Native American gaming

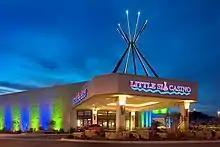
The Little Six Casino in Prior Lake, Minnesota is operated by the Shakopee Mdewakanton Sioux Community.

The Seminole Hard Rock Hotel & Casino, also known as "The Guitar Hotel", is a hotel and casino resort near Hollywood, Florida, United States, located on 100 acres (40 ha) of the Hollywood Reservation of the Seminole Tribe of Florida. The property currently has one hotel tower, a 140,000 sq ft (13,000 m) casino, large poker room, a 4 acres (1.6 ha) lagoon-style pool facility with a center bar and many private cabanas, restaurants, shops, spa, bars and nightclubs, and the Hard Rock Event Center. A large expansion was completed in October 2019.